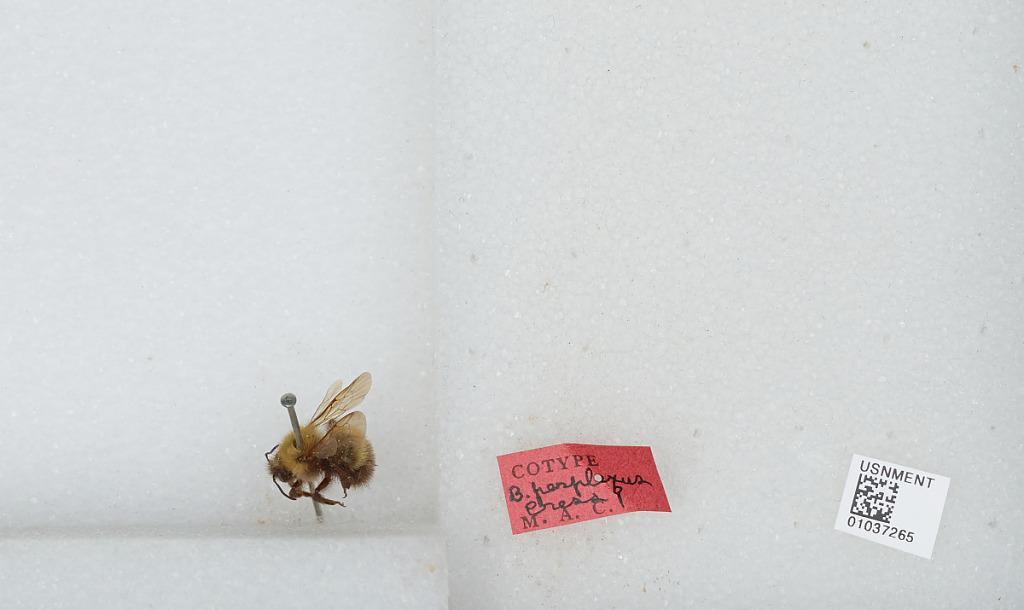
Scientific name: Bombus (Pyrobombus) perplexus Cresson